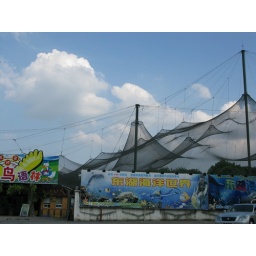
IMG_7627 blue sky & white coluds in wuhan, June 27